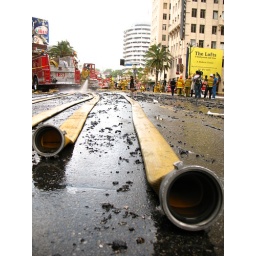
Fire-hoses in the street after the Basque nightclub fire. The Capitol Records building is in the background.